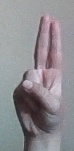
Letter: taa